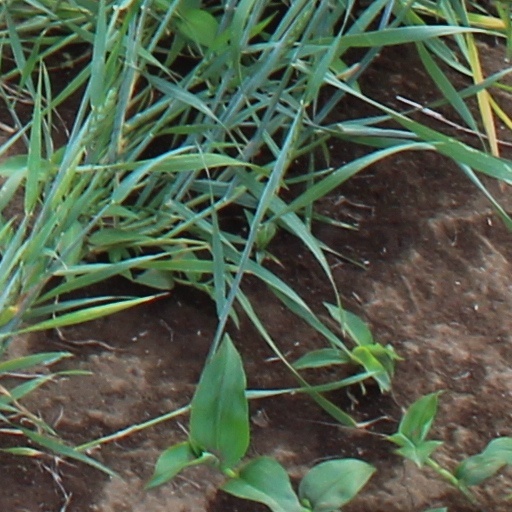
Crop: wheat